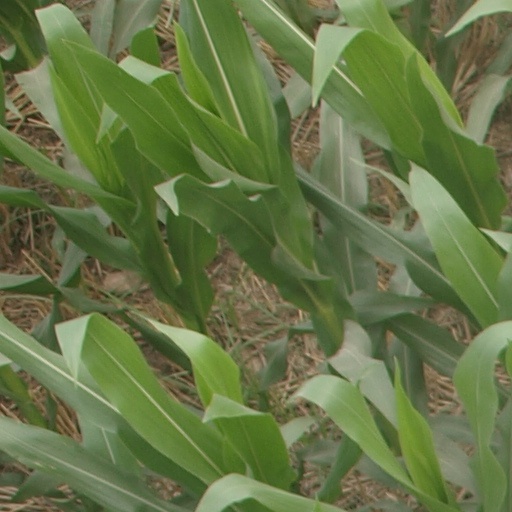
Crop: maize; corn